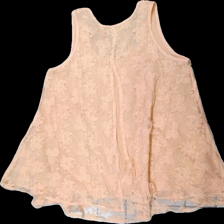
View: back
Type: Tank top
Category: Ladies
Brand: Not in the list
Brand text on label: ajlajk
Colors: Orange
Material: 55% viscose 45% cotton
Pattern: Lace
Cut: Regular
Size: M
Season: All
Damage location: middle left
Damage 2 location: top left
Damage 3 location: top center
Price range: 50-100
Recommended usage: Reuse
Description: orange linne med spets detaljer på ryggen